Answer in natural language. Consider the 3D positions of the objects in the scene and not just the 2D positions in the image. Is the centerpoint of  Window (marked A) at a higher height than black colour tv stand (marked B)? Choose between the following options: no or yes
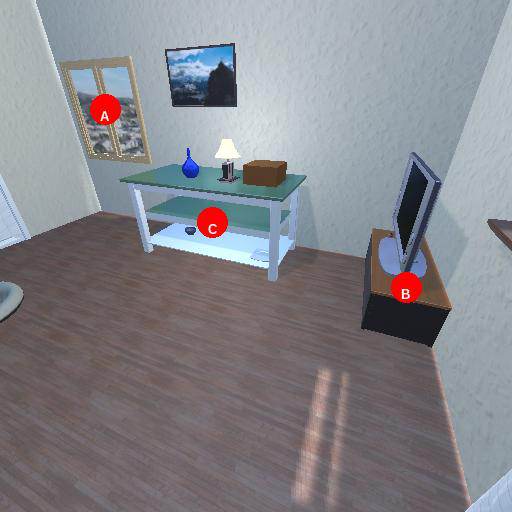
<answer>yes</answer>